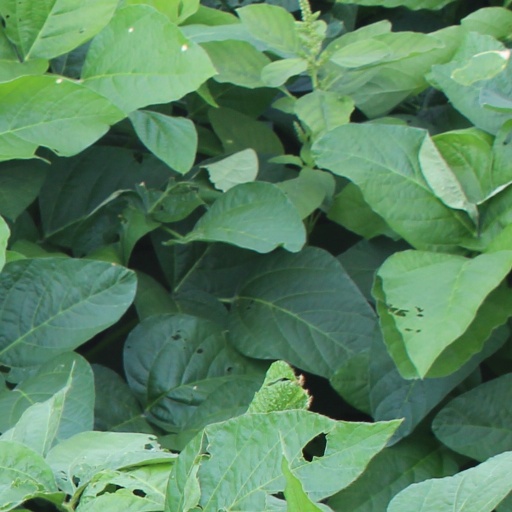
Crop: soybean